Rudenica Monastery

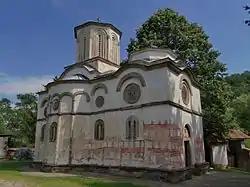

The Rudenica Monastery is a monastery located near the village of Rudenica, Serbia, that belongs to the Eparchy of Kruševac of the Serbian Orthodox Church.